Great Fosters

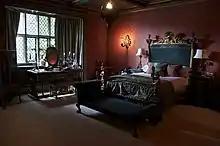
The "Italian Suite"

In about 1550, the original house was built as a symmetrical U-shaped Elizabethan homestead. It is probable that it was extended in the early 17th century because there is slightly larger brickwork in the porch. It was at this time the initial tall chimneys were built. However, these were removed during World War II after a bomb blast. They have been replaced by replicas.